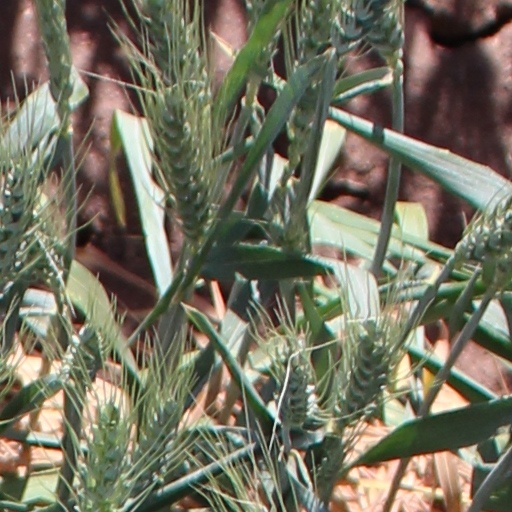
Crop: wheat